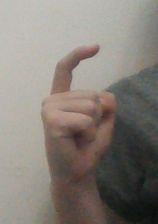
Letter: ra